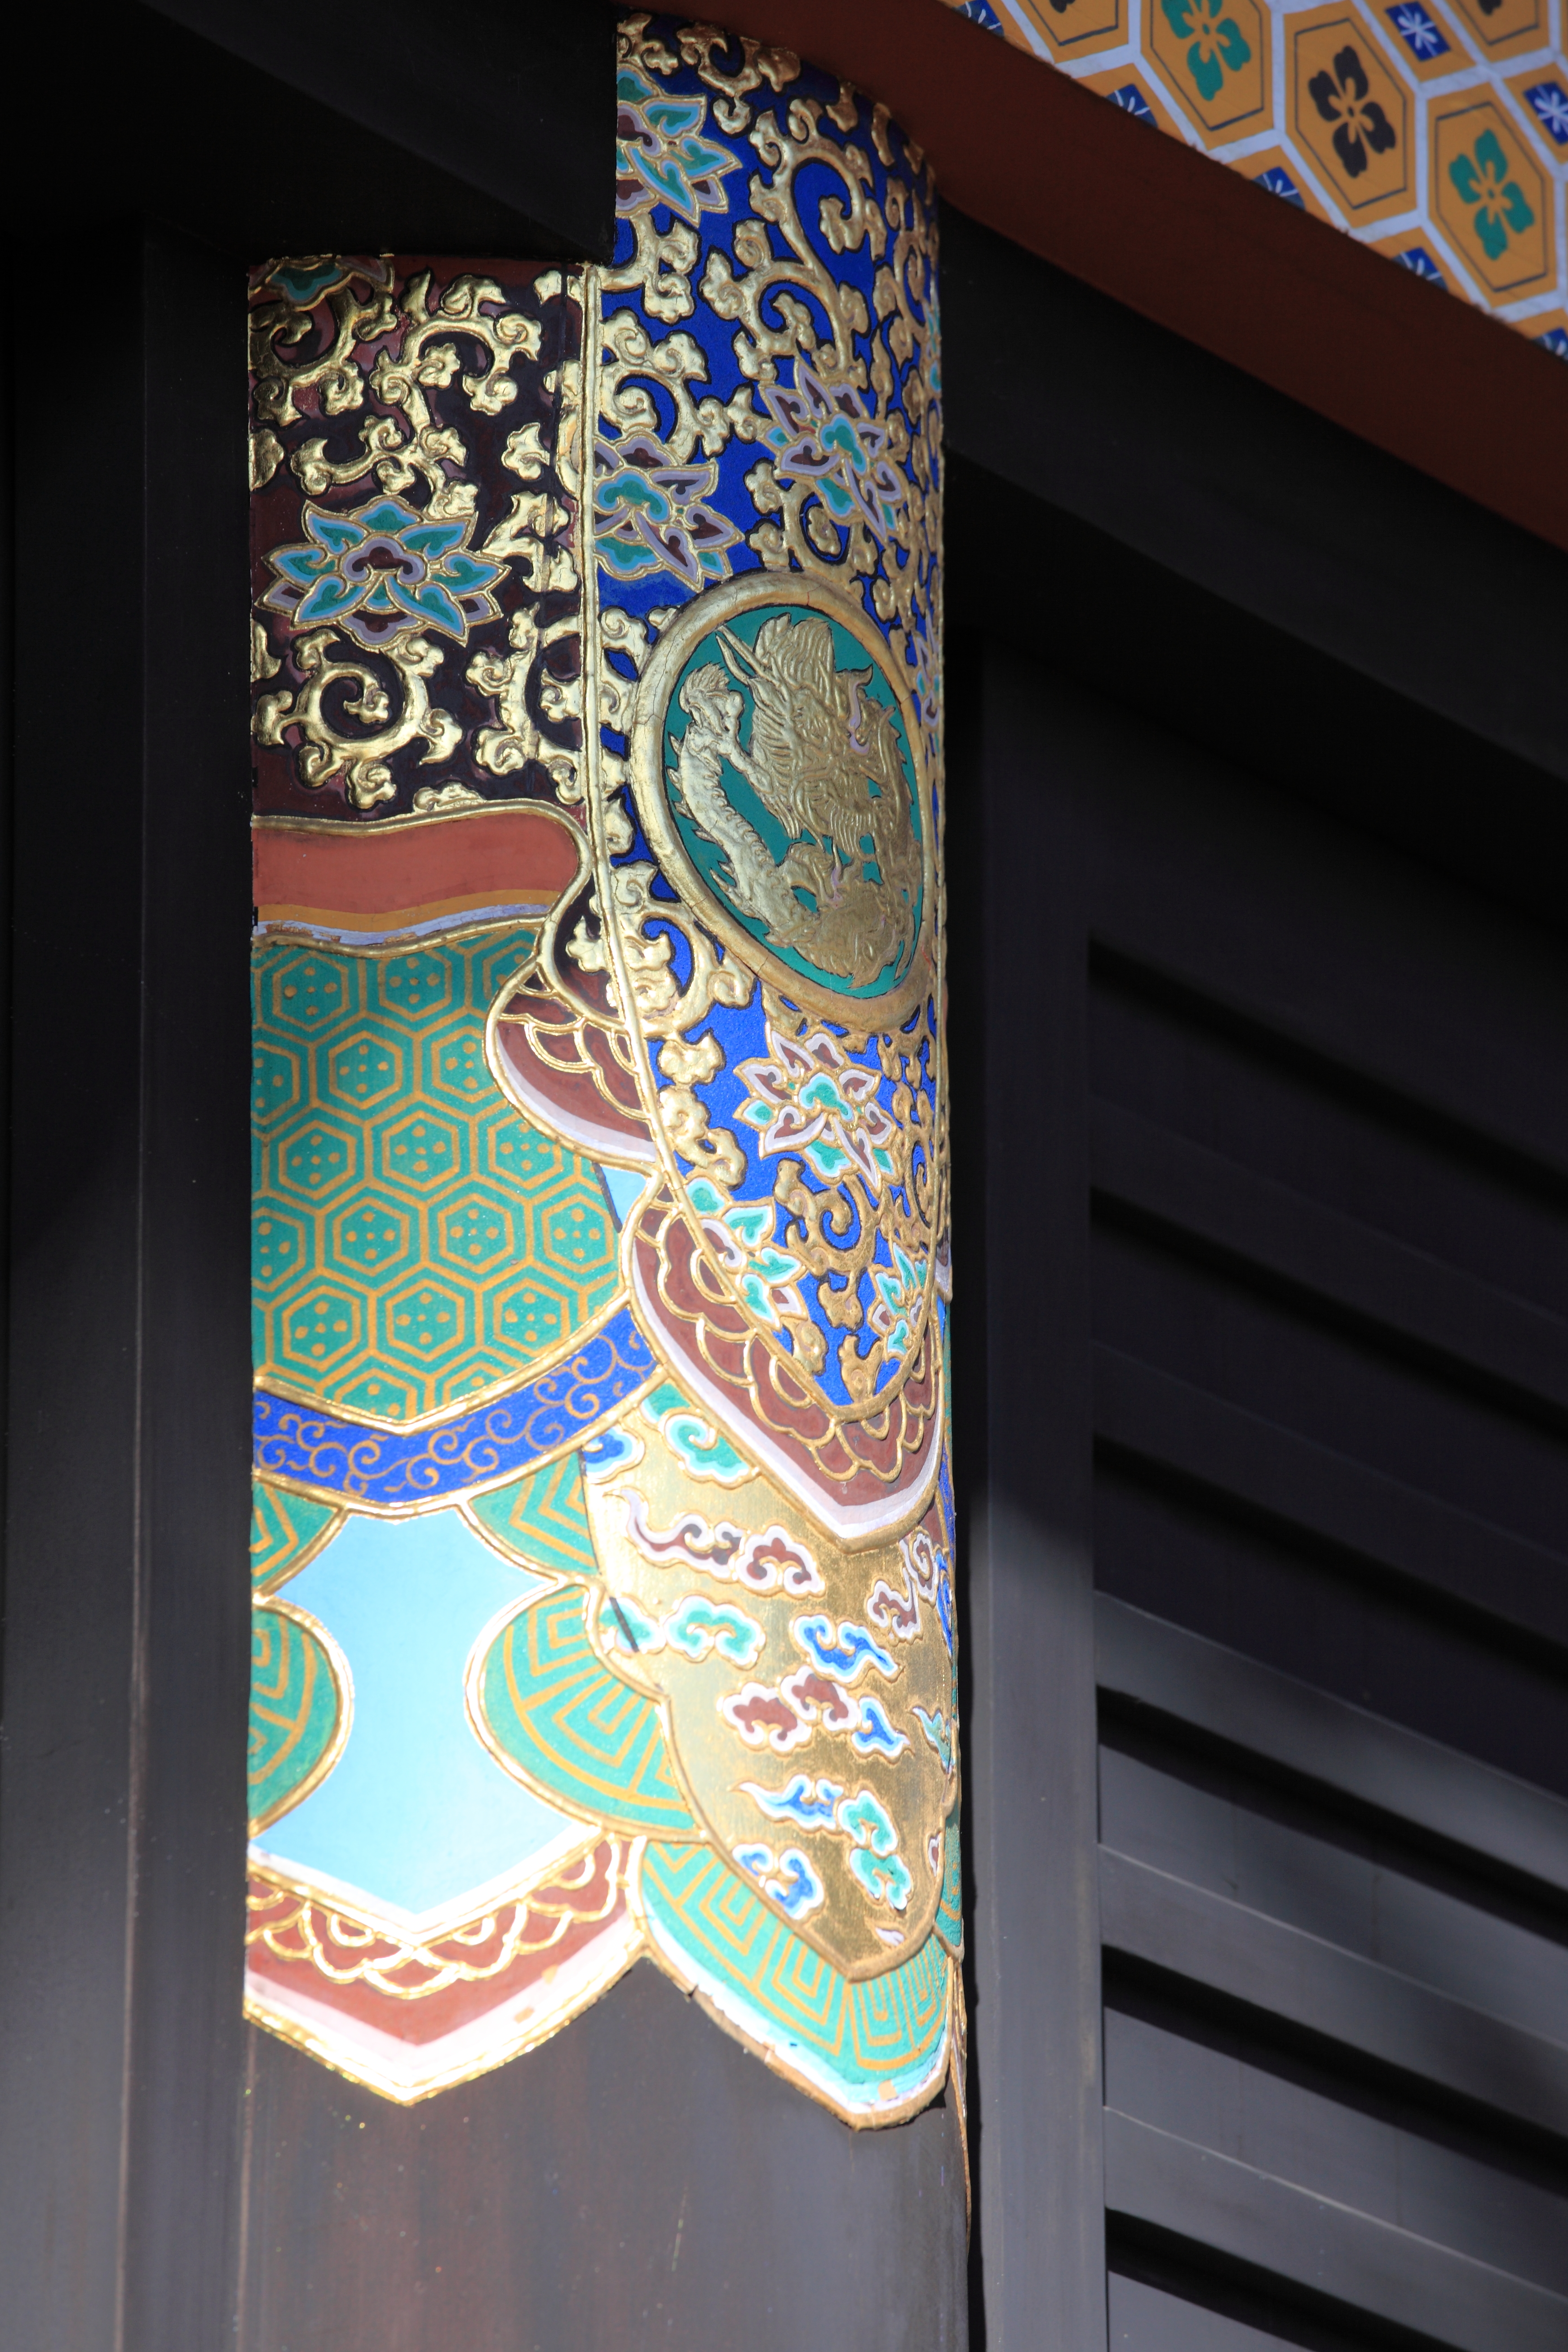
window, glass, advertising, decoration, pattern, high, color, banner, blue, material, interior design, art, illustration, design, shrine, 5d, hires, markii, hi, res, resolution, gunma, jinja, tomioka, myogi, myougi